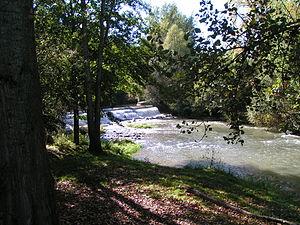
La Louge à Peyssies Catégorie: Image GFDL
La Louge est une rivière française qui coule dans le département de la Haute-Garonne. C'est un affluent direct de la Garonne, en rive gauche.
Peyssies est une commune française située dans le département de la Haute-Garonne, en région Occitanie.